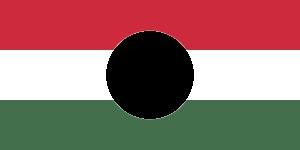
La république populaire de Hongrie était le nom officiel de la Hongrie de 1949 à 1989, lorsqu'elle faisait partie des démocraties populaires membres de la sphère d'influence de l'Union soviétique désignée sous le nom de bloc de l'Est. Se réclamant du marxisme-léninisme, le régime demeura en place jusqu'à la chute du bloc communiste en Europe. La République populaire de Hongrie se présentait comme héritière de la République des Conseils dirigée en 1919 par Béla Kun. La République populaire de Hongrie était membre du Pacte de Varsovie et du Conseil d'assistance économique mutuelle.